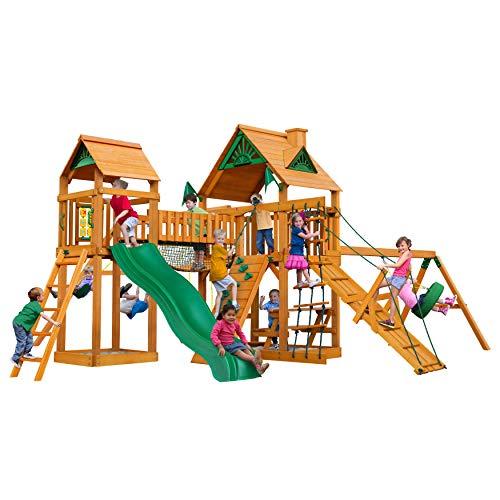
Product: Gorilla Playsets 01-0006-AP Pioneer Peak Wood Swing Set with Wood Roof, Tire Swing, Clatter Bridge and Tower, Ramp, Slide, Two Swings, Amber
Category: Toys & Games | Sports & Outdoor Play | Play Sets & Playground Equipment | Play & Swing Sets
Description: Includes 4x4 solid wood framing and 4x6 3-position swing beam, 4x6 1-position tire swing beam.
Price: $2,599.00
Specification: ProductDimensions:252x270x132inches|ItemWeight:100pounds|ShippingWeight:1,070pounds(Viewshippingratesandpolicies)|ASIN:B00RZICVOI|Itemmodelnumber:01-0006-AP|Manufacturerrecommendedage:36months-11years